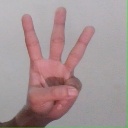
अक्षर: व